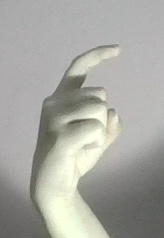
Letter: ra